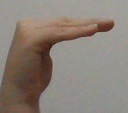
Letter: haa